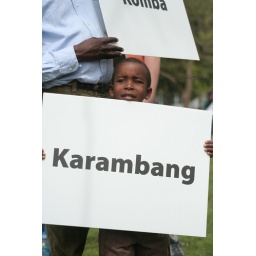
A boy holds a sign for the village of Karambang. The village was destroyed in the Darfuri genocide.